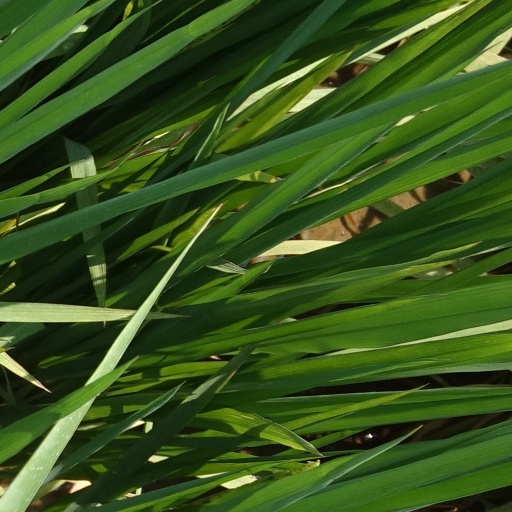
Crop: rice